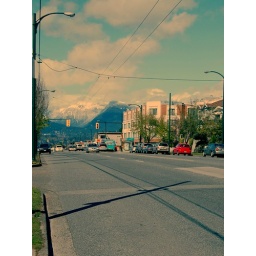
walk on this street to work everyday, always love the mountain in the far distance